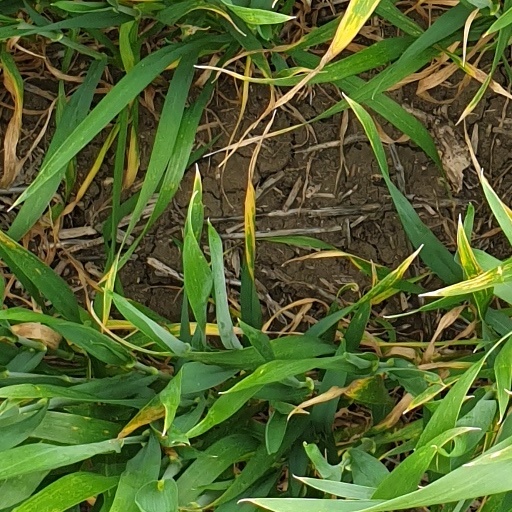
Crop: wheat